1996 Indo-Tibetan Border Police expedition to Mount Everest

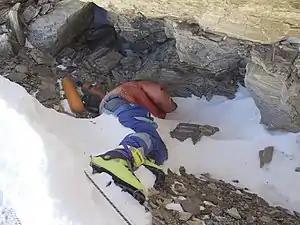
Photo of the body of a climber known as Green Boots, photographed in May 2010. Green Boots is believed to be Tsewang Paljor, an Indian member of the ITBP party who died on the Northeast Ridge of Mt. Everest in 1996.

The 1996 Indo-Tibetan Border Police Expedition to Mount Everest in May 1996 was a climbing expedition mounted by the Indo-Tibetan Border Police (ITBP) to reach the summit of Mount Everest. The first party of the season on the Northeast face, it fixed climbing ropes and broke trail for subsequent parties. Three members of the ITBP expedition continued on to the summit; none returned, adding three deaths to five among two commercial parties spread over the Southeast and Northeast routes up the mountain that became known as the 1996 Mount Everest climbing disaster.